Soglio, Switzerland

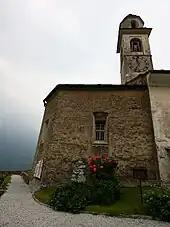
Village church of Soglio

In 1552 the village converted during the Protestant Reformation. Most of the population of the village are still members of the Swiss Reformed Church.